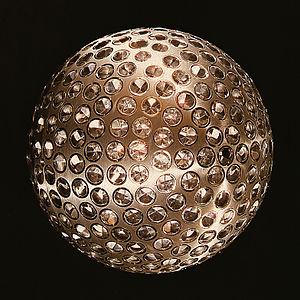
Les satellites LAGEOS sont une série de deux satellites artificiels à vocation géodésique en orbite terrestre.
La télémétrie laser sur satellites est un système de mesure de l'orbite des satellites utilisé pour des applications de géodésie, la détermination de la trajectoire de certains satellites et pour l'étude de la tectonique des plaques. Le système utilise un émetteur laser qui envoie des impulsions lumineuses vers le satellite artificiel équipé d'un rétroréflecteur. Le signal réfléchi est détecté par un télescope solidaire de l'émetteur laser. La mesure du temps mis par le signal lumineux pour revenir permet de déterminer la distance du satellite avec une erreur inférieure à 1 cm. L'activité des stations terrestres hébergeant émetteur laser et télescopes est coordonnée au sein de l'International Laser Ranging Service. La qualité des résultats de la télémétrie par laser s'améliore de manière continue depuis son apparition en 1964 grâce aux progrès techniques et à la multiplication des stations ; aujourd'hui cette technique est mise en œuvre par plusieurs dizaines de satellites équipées de réflecteurs.